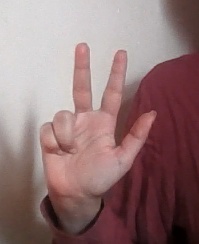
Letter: al